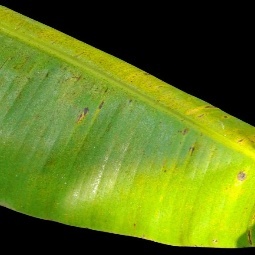
Label: Sulphur